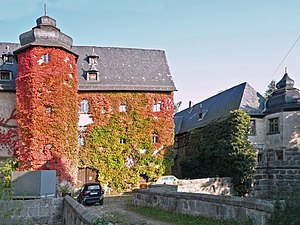
Ebelsbach / Geografi / Inddeling
Slottet i Ebelsbach
Ebelsbach er en kommune i Landkreis Haßberge i Regierungsbezirk Unterfranken i den tyske delstat Bayern. Den er administrationsby for Verwaltungsgemeinschaftet af samme navn.